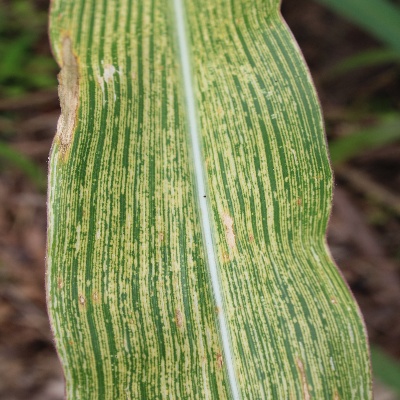
Crop: Maize
Condition: leaf blight